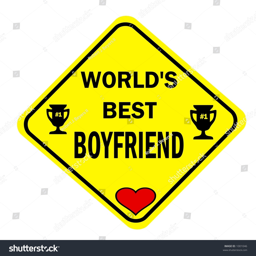
worlds best boyfriend yellow diamond sign isolated on a white background